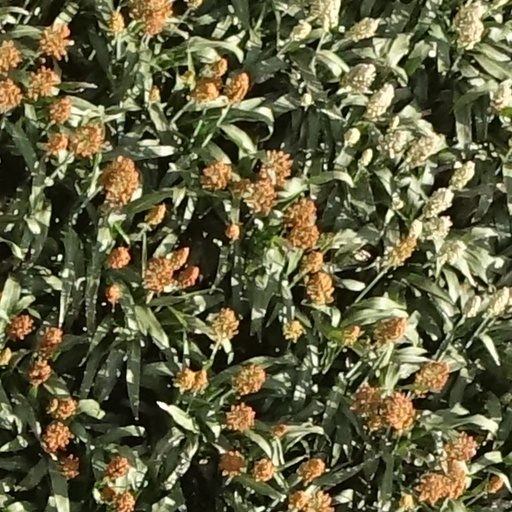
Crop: sorghum